Swan 441

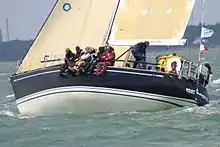
Swan 441

The Swan 441 is a recreational keelboat, built predominantly of glassfibre, with wood trim. It has a masthead sloop rig, with a keel-stepped mast, two sets of unswept spreaders and aluminium spars. The hull has a raked stem, a reverse transom, an internally mounted spade-type rudder controlled by a wheel and a fixed fin keel or optional deep-draft keel.